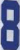
Number: 8